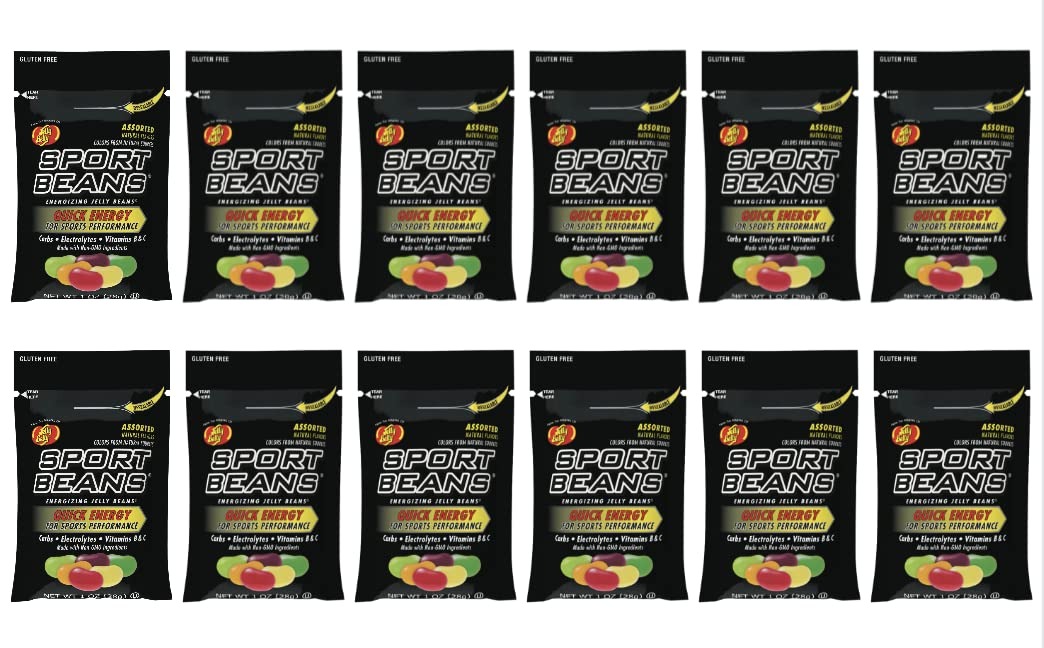
Item Name: Jelly Belly Sport Beans [12-Pack] Assorted Sport Beans (Orange, Fruit Punch, Green Apple, Juicy Pear, Lemon Lime, Berry) Click for More Sizes
Value: 12.0
Unit: Ounce

Price: 7.23